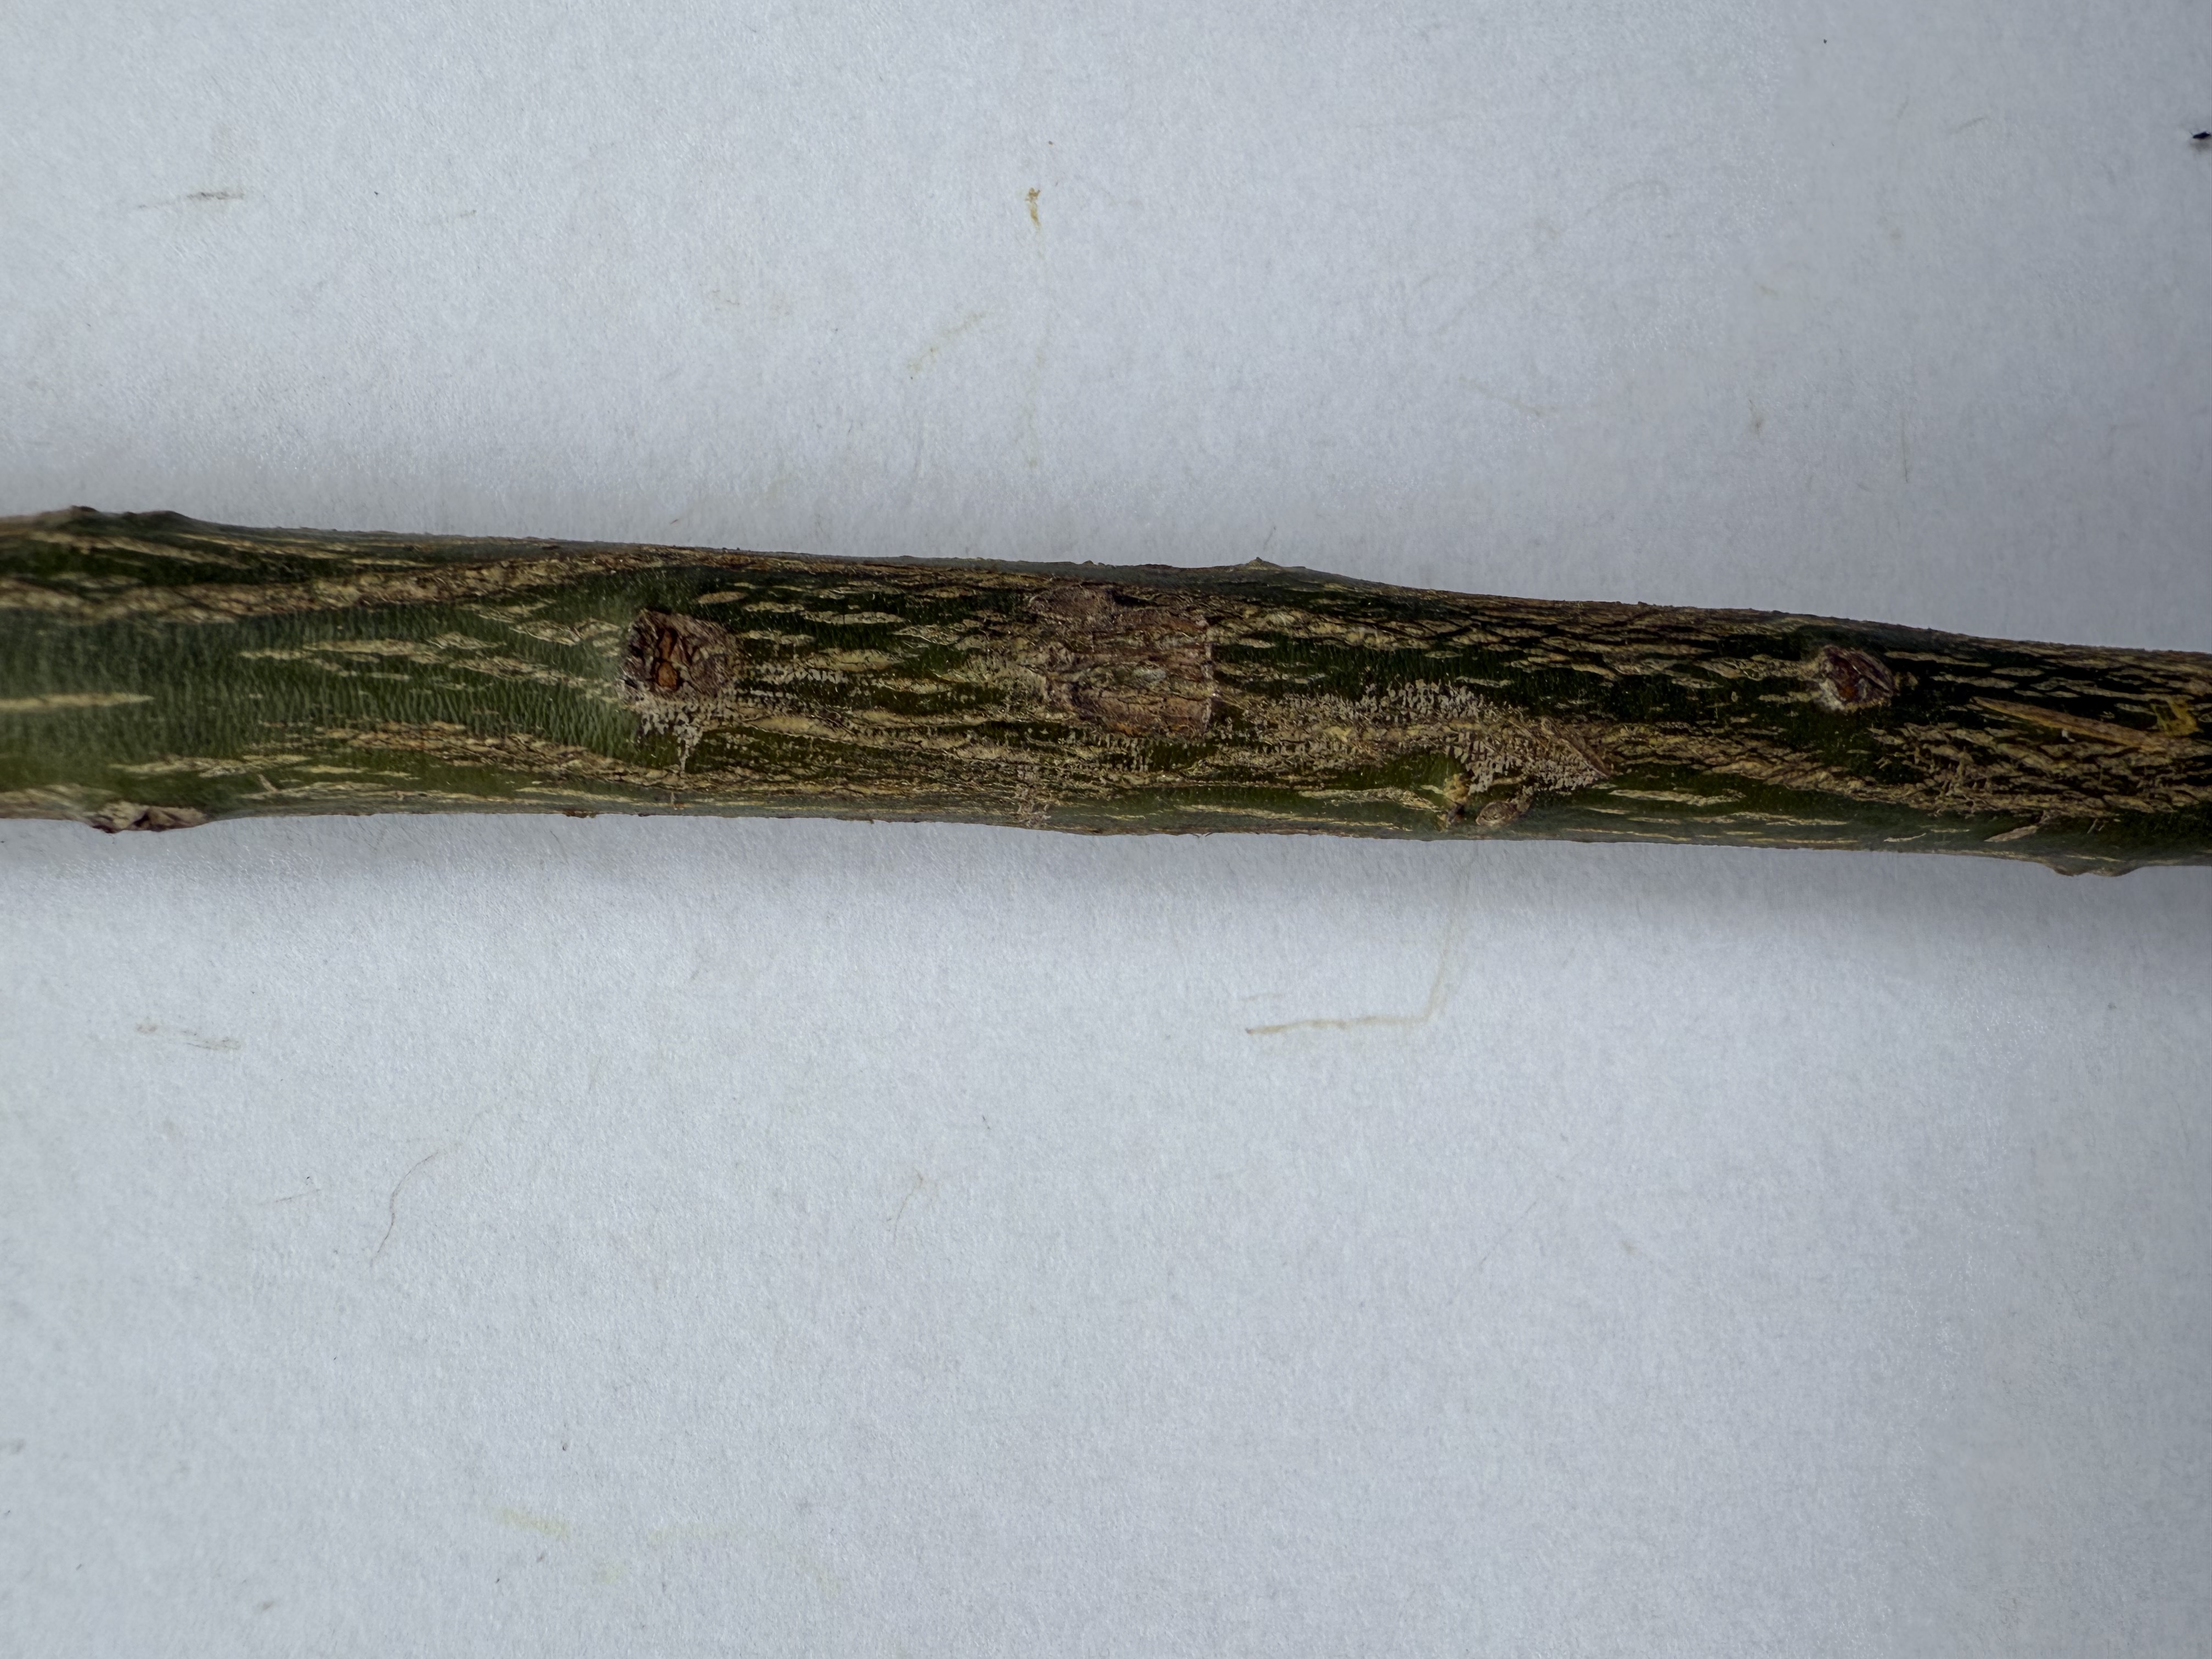
Variety: Kumquat